Eugene J. Martin

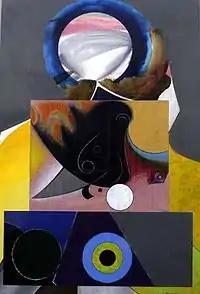
E. J. Martin, "Midnight Golfer", 1990

Eugene James Martin was born on Capitol Hill, Washington, D.C. His parents were Margaret Helen Dove and James Walter Martin, an itinerant Jazz musician. After his mother died in 1942 giving birth to Jerry Martin, the two brothers were placed in foster care in Washington, D.C. As a child, Eugene ran away on several occasions, was placed in reform school at six years of age, and eventually spent the remainder of his childhood on a farm in Clarksburg, Maryland, where his foster parents were Franie and Madessa Snowdon. On the farm he drew realistic portraits and nature scenes, and also played upright bass, thunder bass, and slide trombone in the local rhythm & blues band "The Nu-tones". After attending Clarksburg Elementary, and Lincoln High and Carver High in Rockville, Maryland, Martin pondered whether to become a full-time musician or visual artist. He briefly attended the Navy for the opportunity to receive an art education, but instead was honorably discharged.